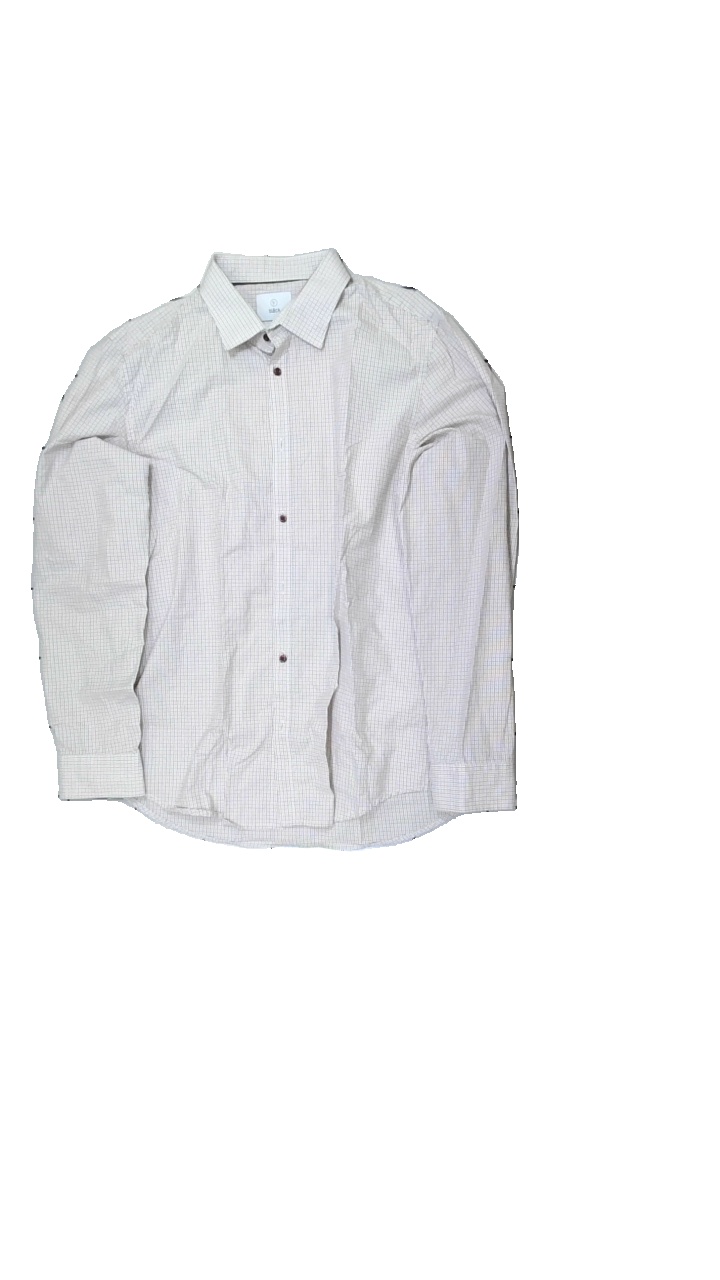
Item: Shirt (Men)
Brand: Bläck
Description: Rutig skjorta med röda knappar
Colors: Beige, Brown, Red
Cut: Regular
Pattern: Checkered print
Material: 100% bomull
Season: All
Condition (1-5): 5
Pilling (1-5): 5
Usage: Reuse
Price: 50-100